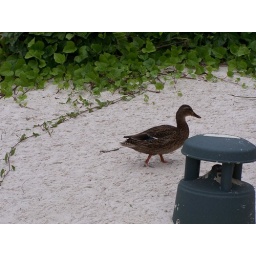
A french duck spotted in Adventureland, Disneyland